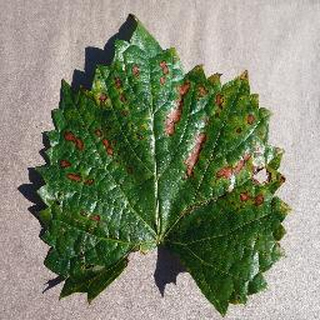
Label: grape_esca_black_measles